List of awards and nominations received by Kim Hye-soo

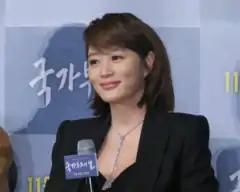
Kim Hye-soo in 2018

Korean actress Kim Hye-soo has been recognized with multiple awards and nominations in film and television. She has won seven Baeksang Arts Awards, five Blue Dragon Film Awards, one Grand Bell Awards— seven for Best Actress, and two for Best New Actress—since the first award in 1987 for her debut performance in "Ggambo". Kim holds the record for the youngest actress to win Blue Dragon Film Award for Best Leading Actress for "First Love" (1993) at the age of 23. She has also won three times for her work in "First Love" (1993), "Dr. Bong" (1995), and "Tazza: The High Rollers" (2006), making her tie with Yoon Jeong-hee for the most awards for Blue Dragon Film Award for Best Leading Actress.